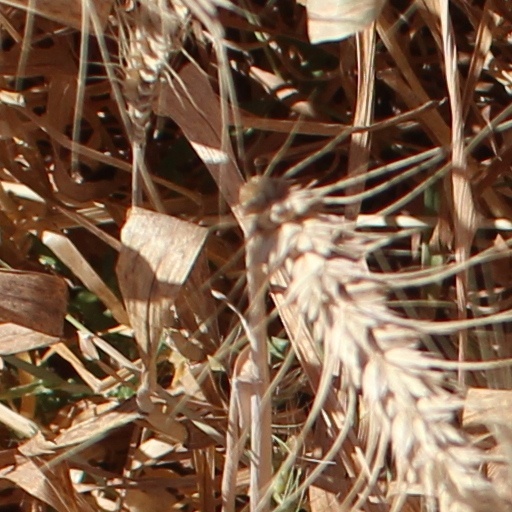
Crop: wheat